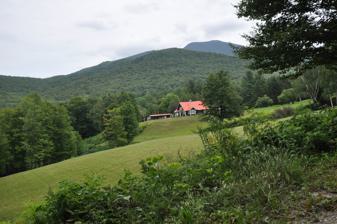
Building: Honey Hollow Camp
Country: United States of America
Year built: 1940
United States historic place Honey Hollow Camp U.S. National Register of Historic Places U.S. Historic district Show map of Vermont Show map of the United States Location Honey Hollow Rd., Bolton, Vermont Coordinates 44°21′4″N 72°55′5″W / 44.35111°N 72.91806°W / 44.35111; -72.91806 Area 53 acres (21 ha) Built 1940 ( 1940 ) Architect Newton, Louis S.; Breen, Thomas NRHP reference No. 94001512 Added to NRHP December 29, 1994 Honey Hollow Camp is a privately owned historic farm and retreat property on Honey Hollow Road in Bolton, Vermont .  The property, originally marginal farmland, was developed as a wartime retreat during World War II .  It was listed on the National Register of Historic Places in 1994. It is a seasonal residential dwelling and not open to the general public. Description and history Honey Hollow Camp is located in a remote rural area of southwestern Bolton, on the northwestern slope of Camels Hump , Vermont's fourth-highest mountain.  It is set in the valley created by Preston Brook, on a terrace overlooking the brook.  The property is 53 acres (21 ha), of which about 10 acres (4.0 ha) are open fields on either side of Honey Hollow Road, with the balance in woodland.  The historic developed features of the property consist of a wood-frame cabin with attached garage, a generator shed, and woodshed.  The cabin is finished in vertical board siding recovered from a 19th-century barn which was demolished at the time of the cabin's construction; some of the barn's timbers were also used in the cabin framing. The Honey Hollow area had been a thriving small farm community, with numerous farms, a sawmill, and a school, but fell into decline in the early 20th century, many of its farms abandoned and reverting to woodland.  In 1940, the Honey Hollow farm property was purchased by Carl and Edith Wurm of New York City , who sought a remote country retreat that they thought would be safe from bombing during World War II .  The cabin was designed by Louis S. Newton, a prominent Burlington architect, and was built in 1941.  The Wurms retained ownership of the camp, sharing it with friends and family until his death in the 1960s.  In the 1970s, it was acquired by the Wooden family and underwent some alteration and restoration, mainly to the landscaping to retain the property's views. See also National Register of Historic Places listings in Chittenden County, Vermont References